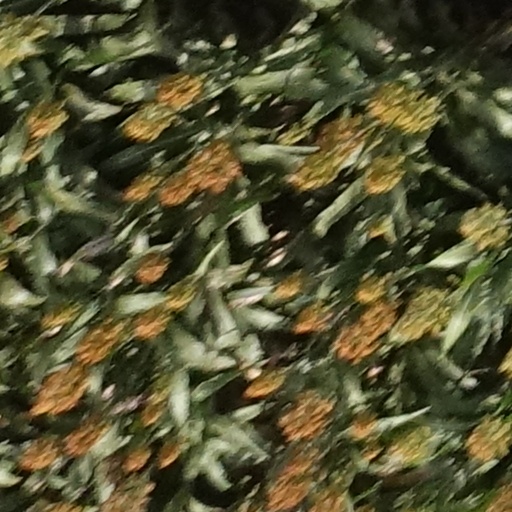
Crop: sorghum